Commensacq

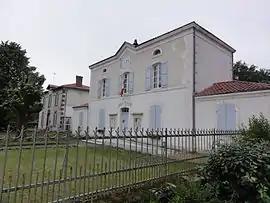
Town hall

Commensacq is a commune in the Landes department in Nouvelle-Aquitaine in southwestern France.